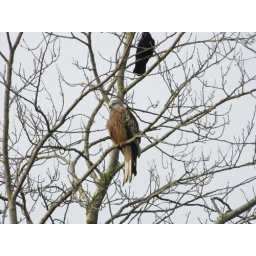
A red kite perched on a tree in Oxford.